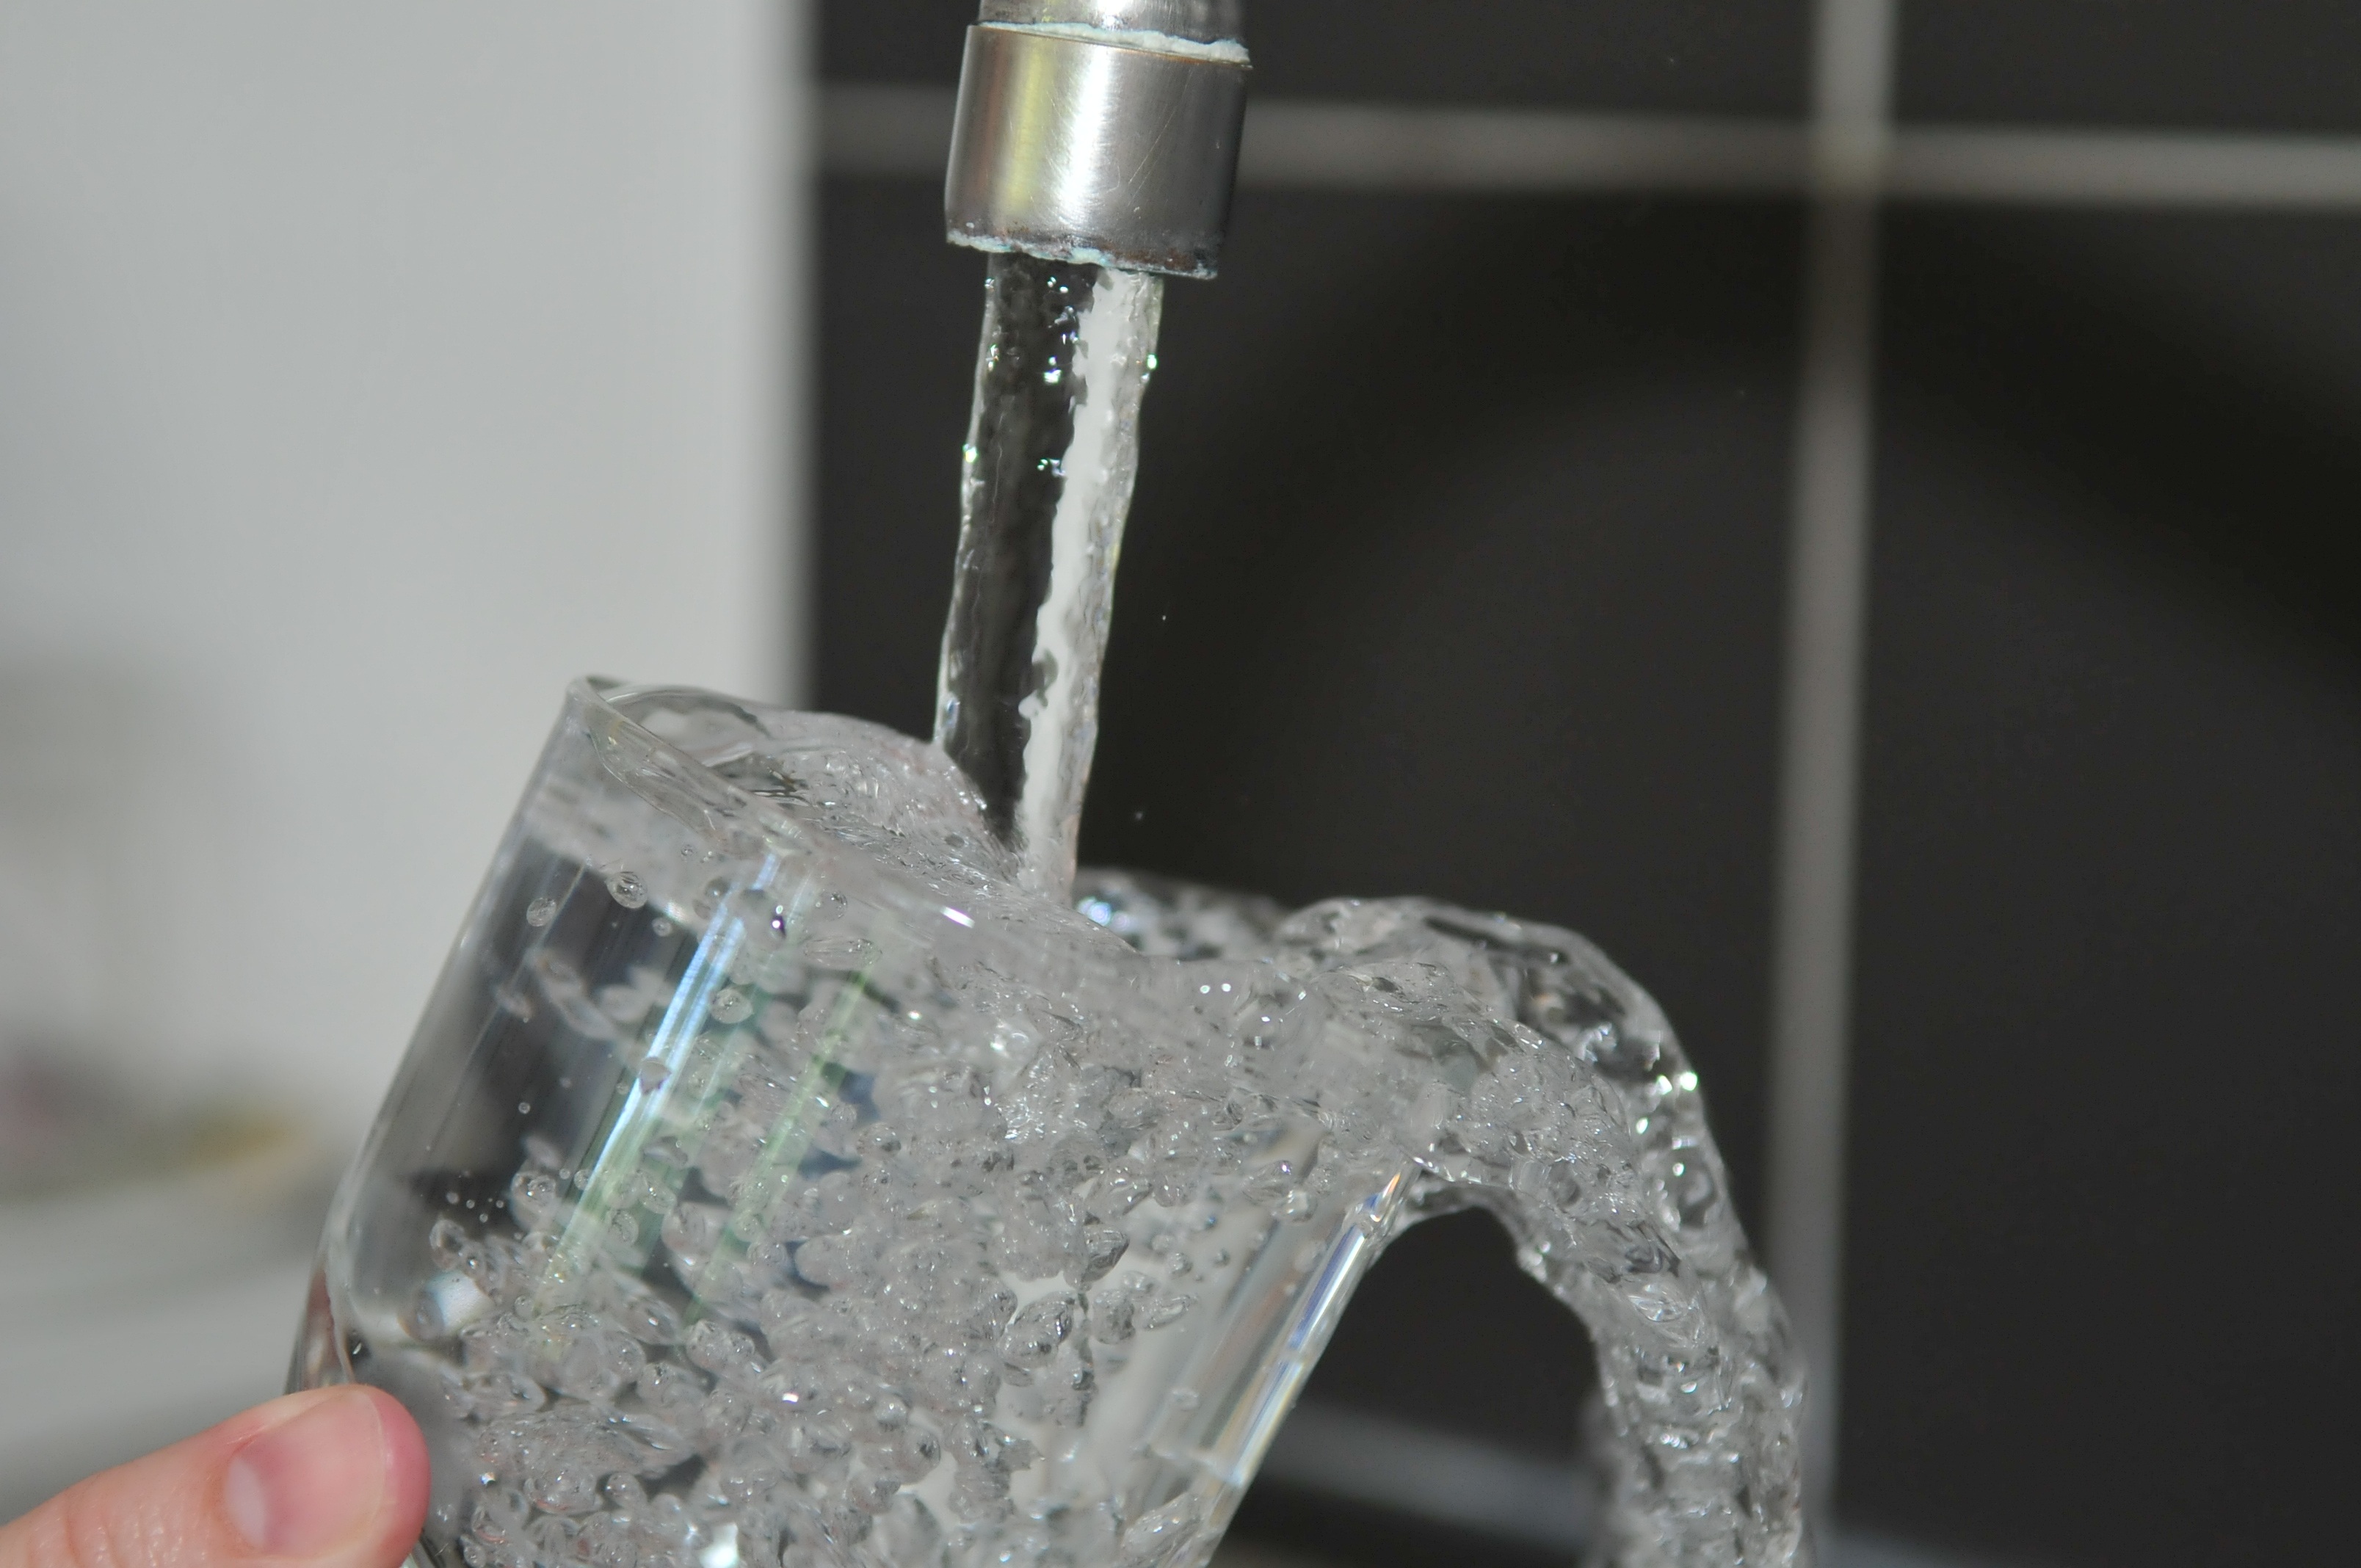
water, glass, jewellery, faucet, crystal, mineral, fashion accessory